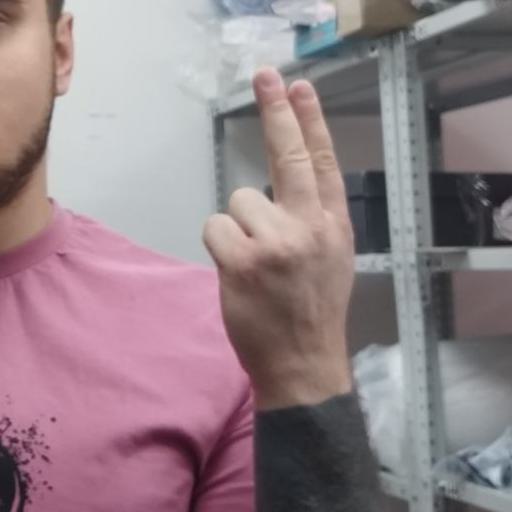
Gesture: two_up_inverted